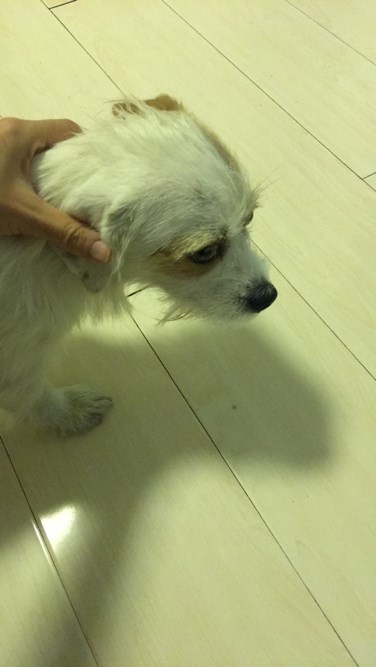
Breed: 3336-n000121-chinese_rural_dog